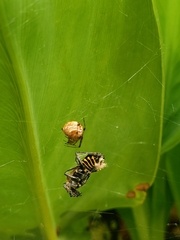
Species: Parasteatoda_tepidariorum